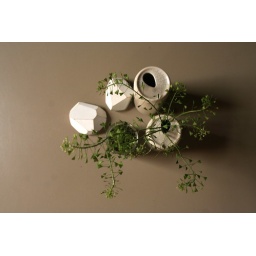
ceramic beer cans by roost, white wooden faceted rocks by kindling, jar of clover seedlings, &amp;quot;weeds&amp;quot; from the yard.